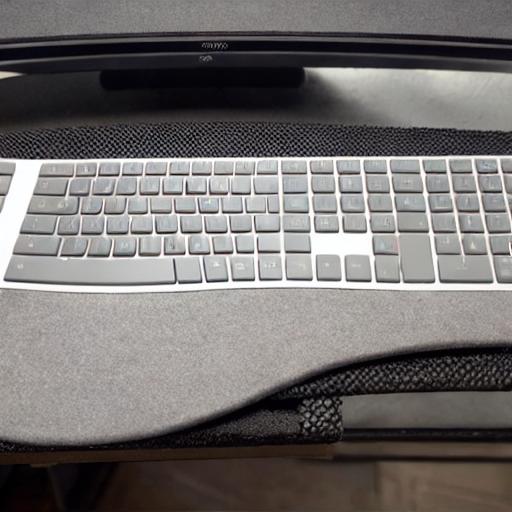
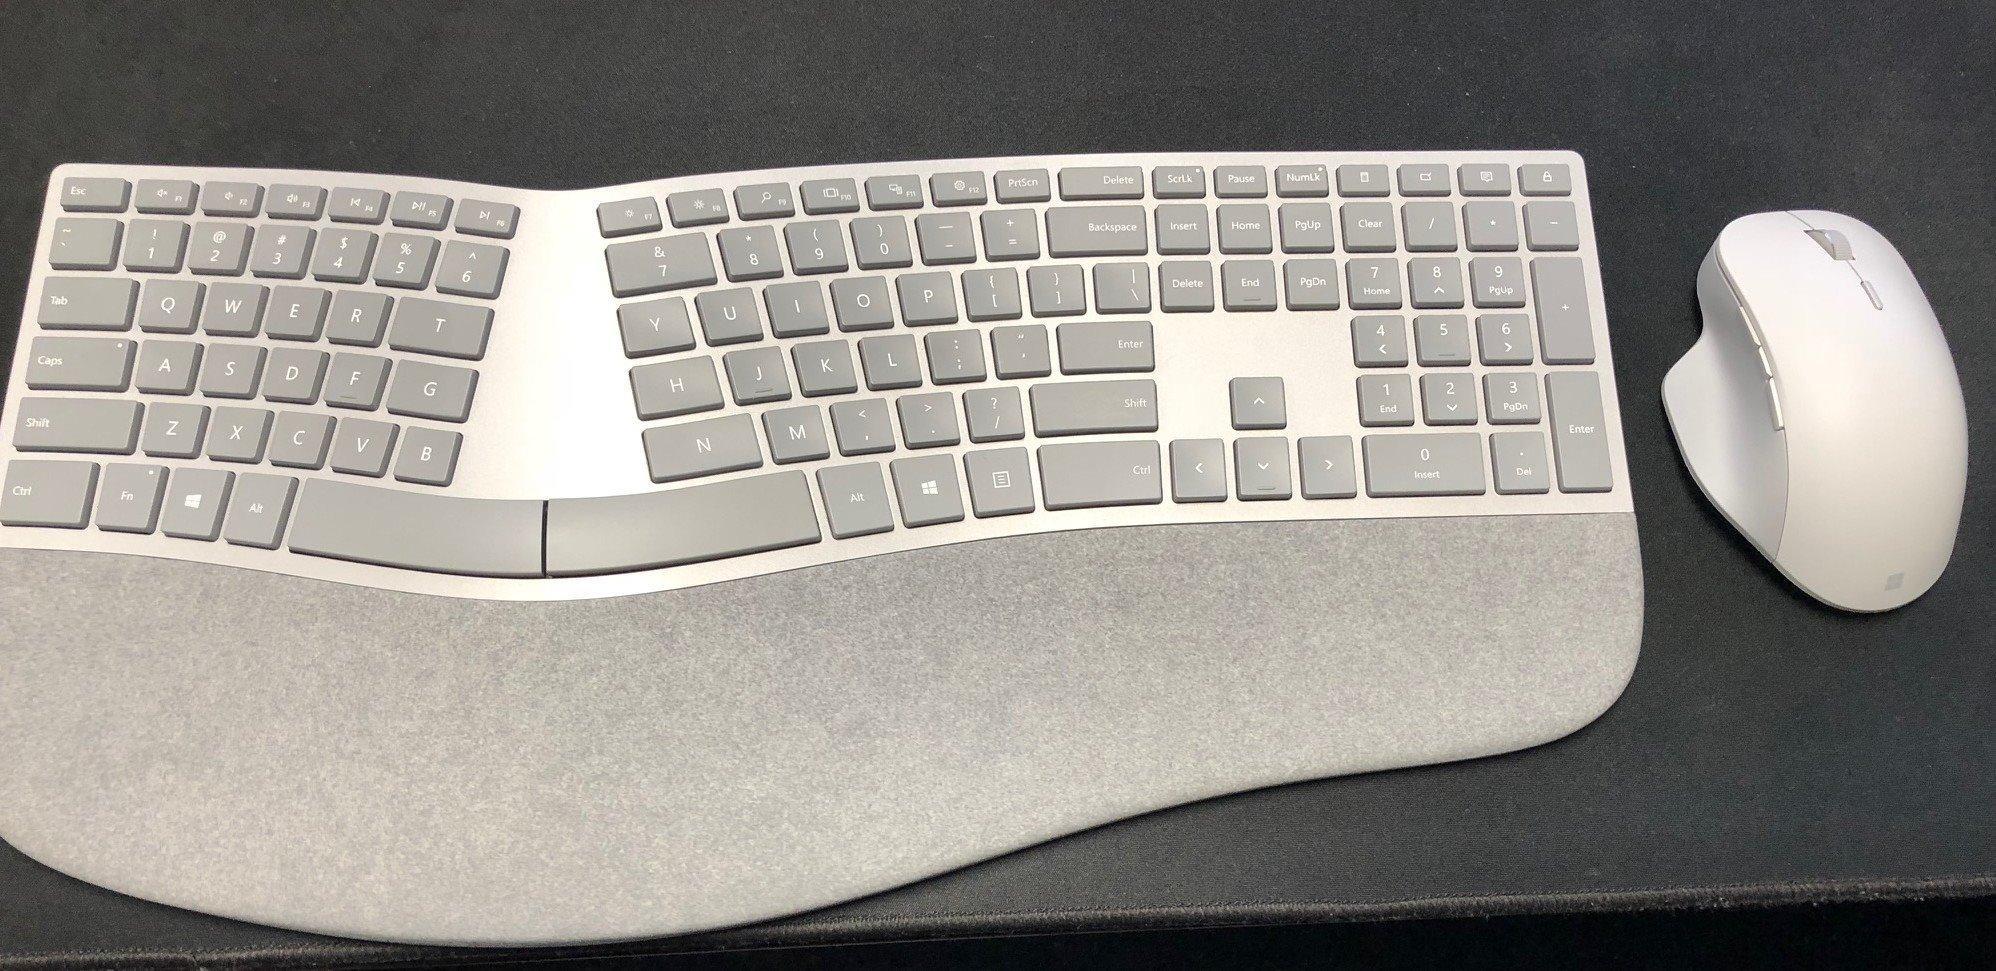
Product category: keyboard
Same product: no